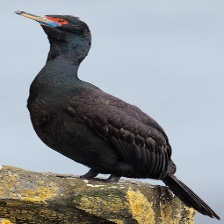
Species: RED FACED CORMORANT
Scientific name: PHALACROCORAX URILE